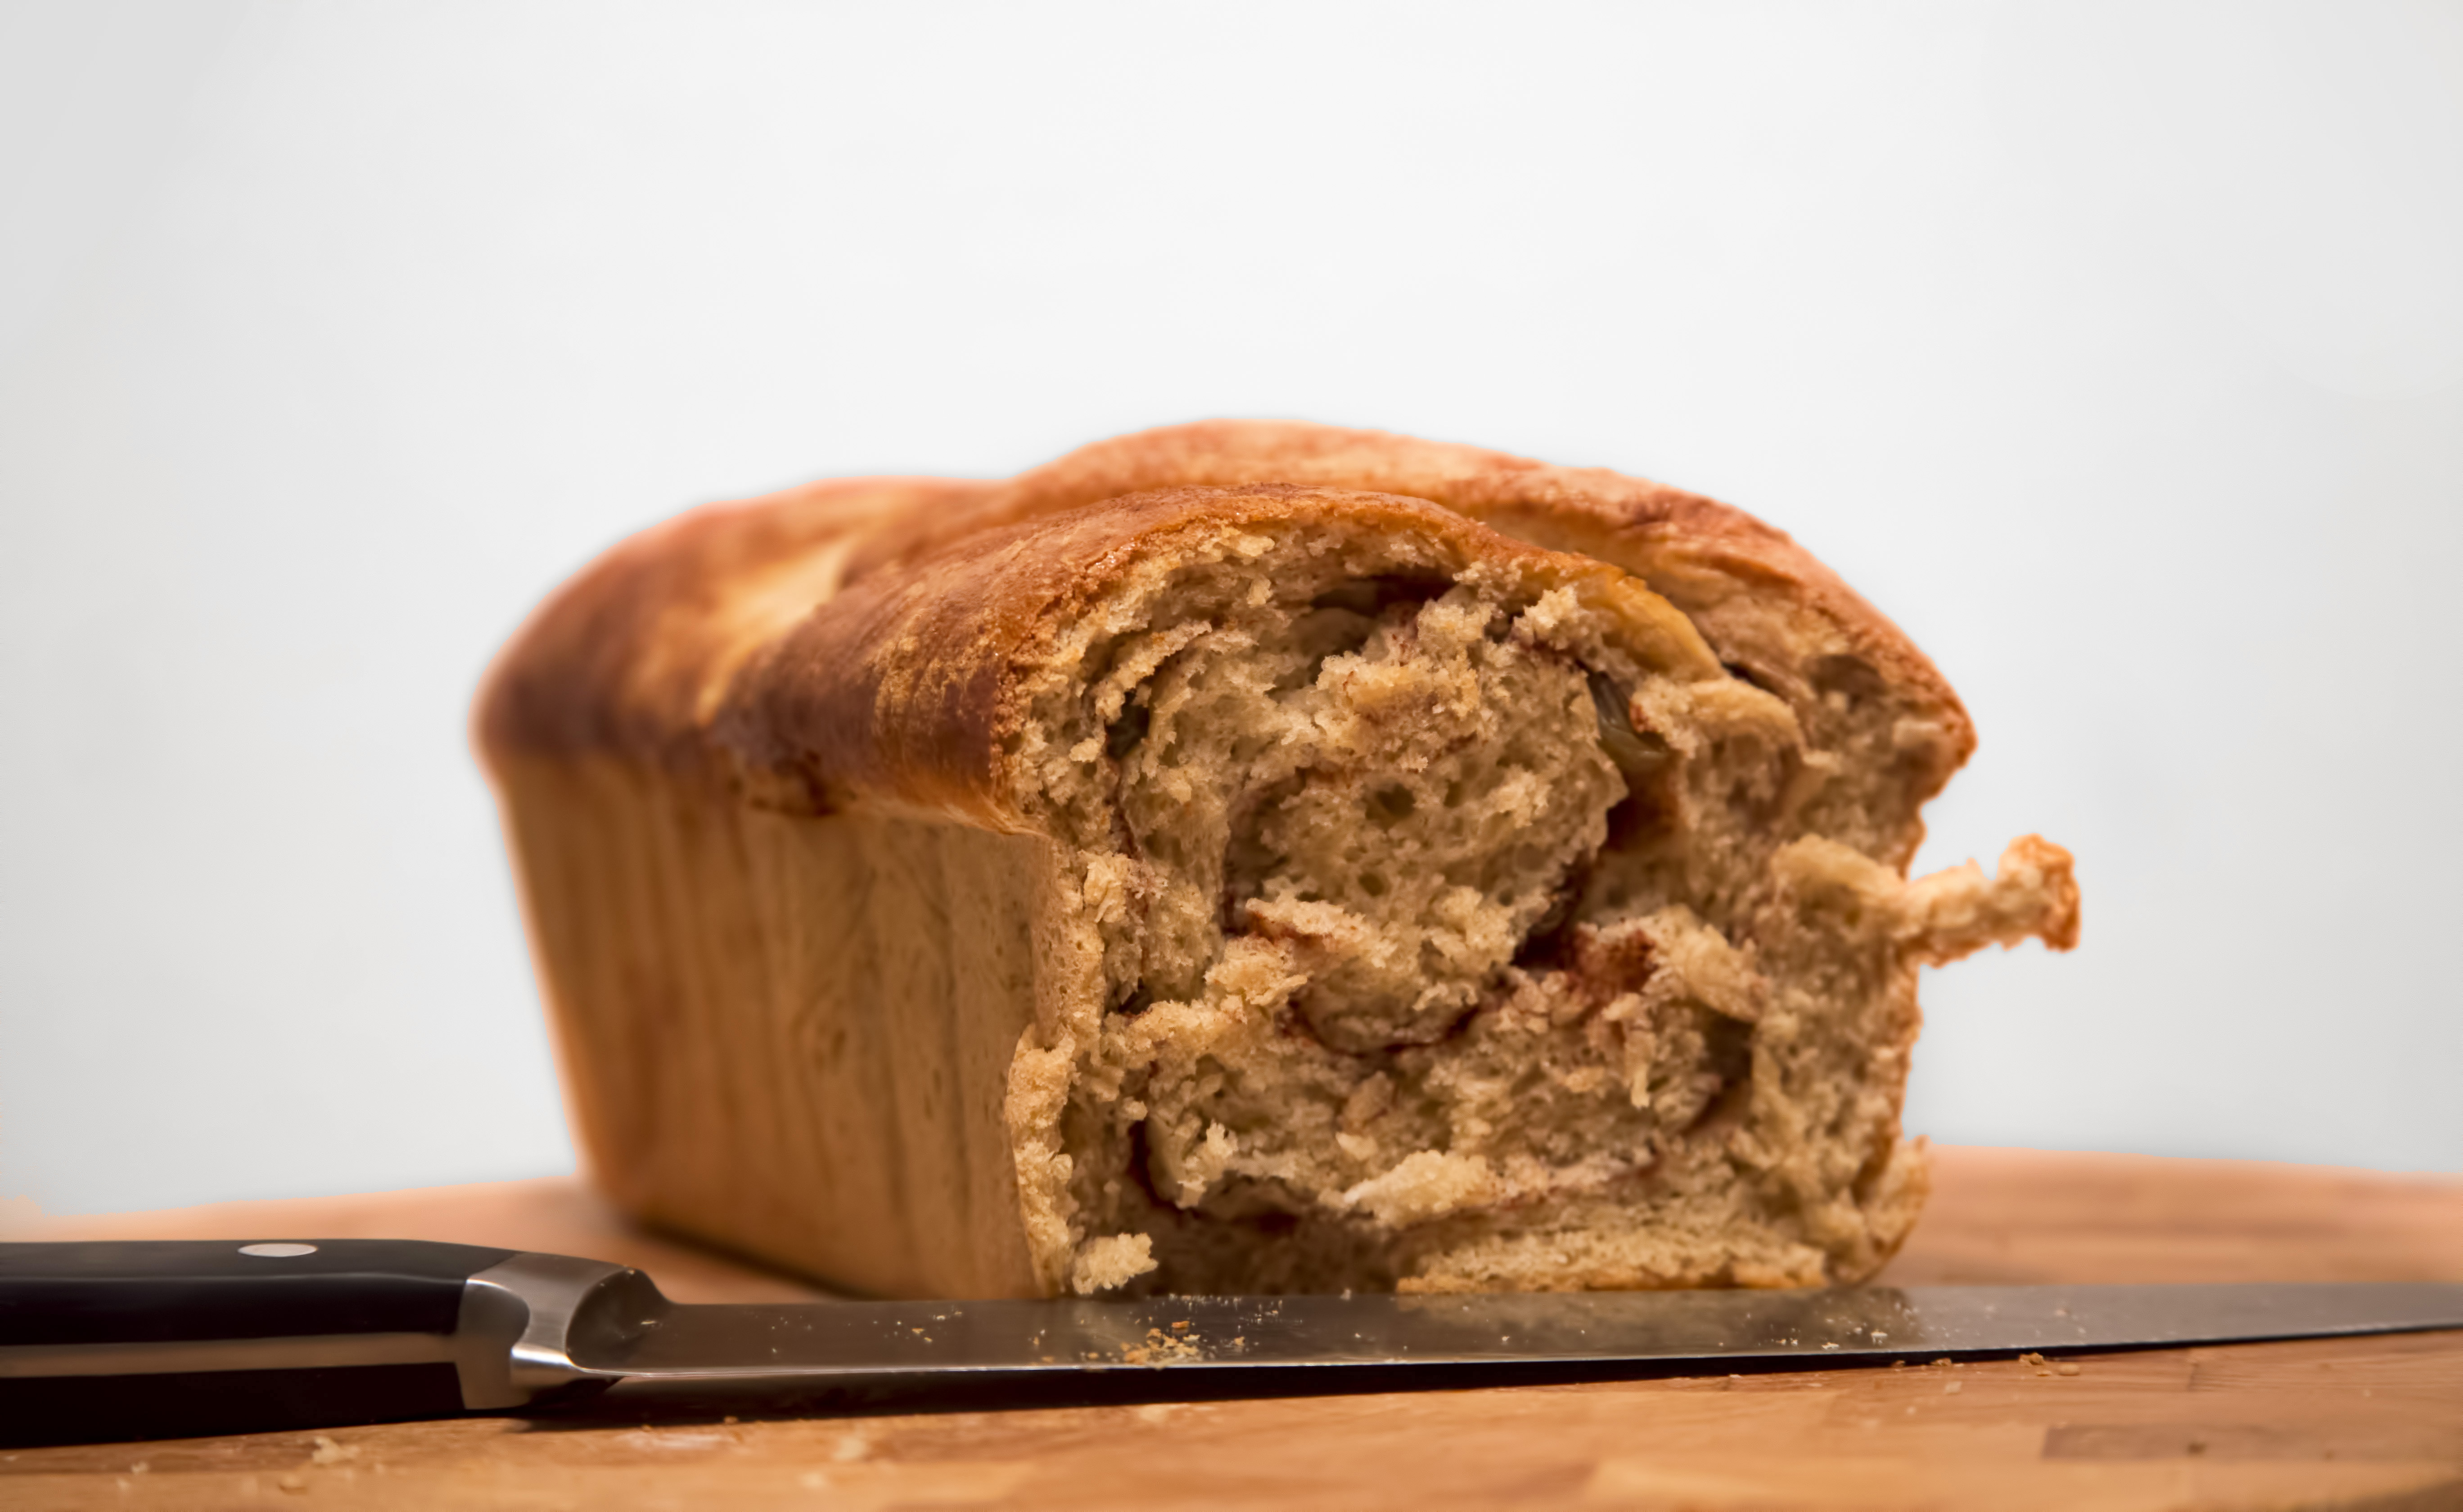
dish, meal, food, produce, breakfast, baking, dessert, bread, knife, baked goods, flavor, grass family, pumpkin bread, banana bread